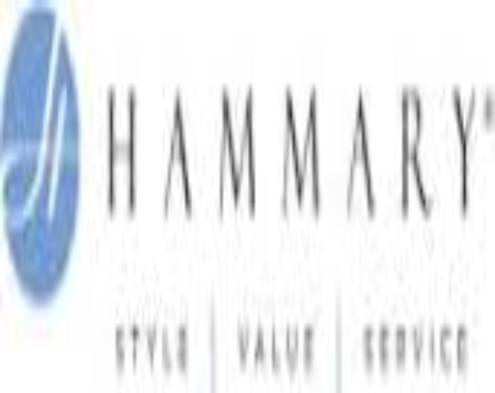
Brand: Hammary
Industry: Clothes